Surf culture

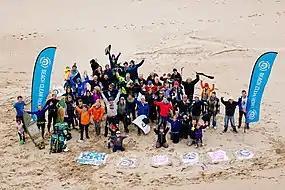
Surfers Against Sewage at a beach cleanup in Perranporth

Even though waves break everywhere along a coast, good surf spots are rare. A surf break that forms great surfable waves may easily become a coveted commodity, especially if the wave breaks there only rarely. If this break is near a large population center with many surfers, territorialism often arises. Regular surfers who live around a desirable surf break may often guard it jealously, hence the expression "locals only". The expression is common in beach towns, especially those that attract seasonal vacationers who live outside the area. Localism is expressed when surfers are involved in verbal or physical threats or abuse to deter people from surfing at certain spots. It is based in part on the belief that fewer people mean more waves per surfer.